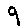
Label: 9